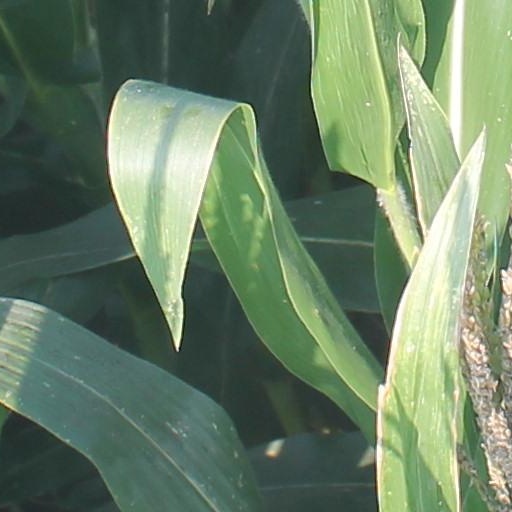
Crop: maize; corn